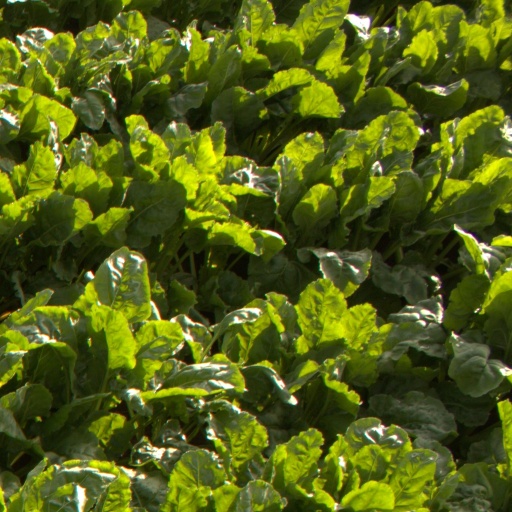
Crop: sugar beet